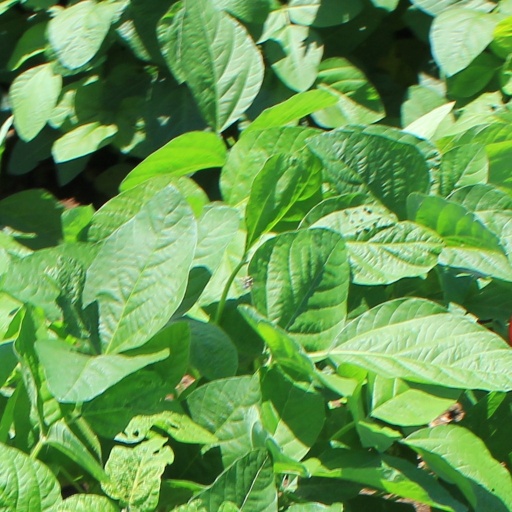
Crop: soybean